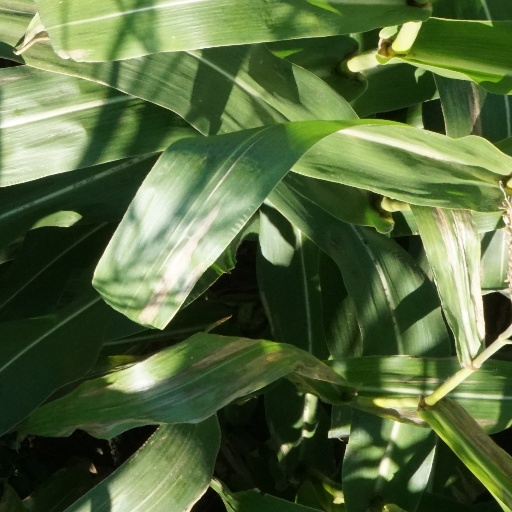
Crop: maize; corn